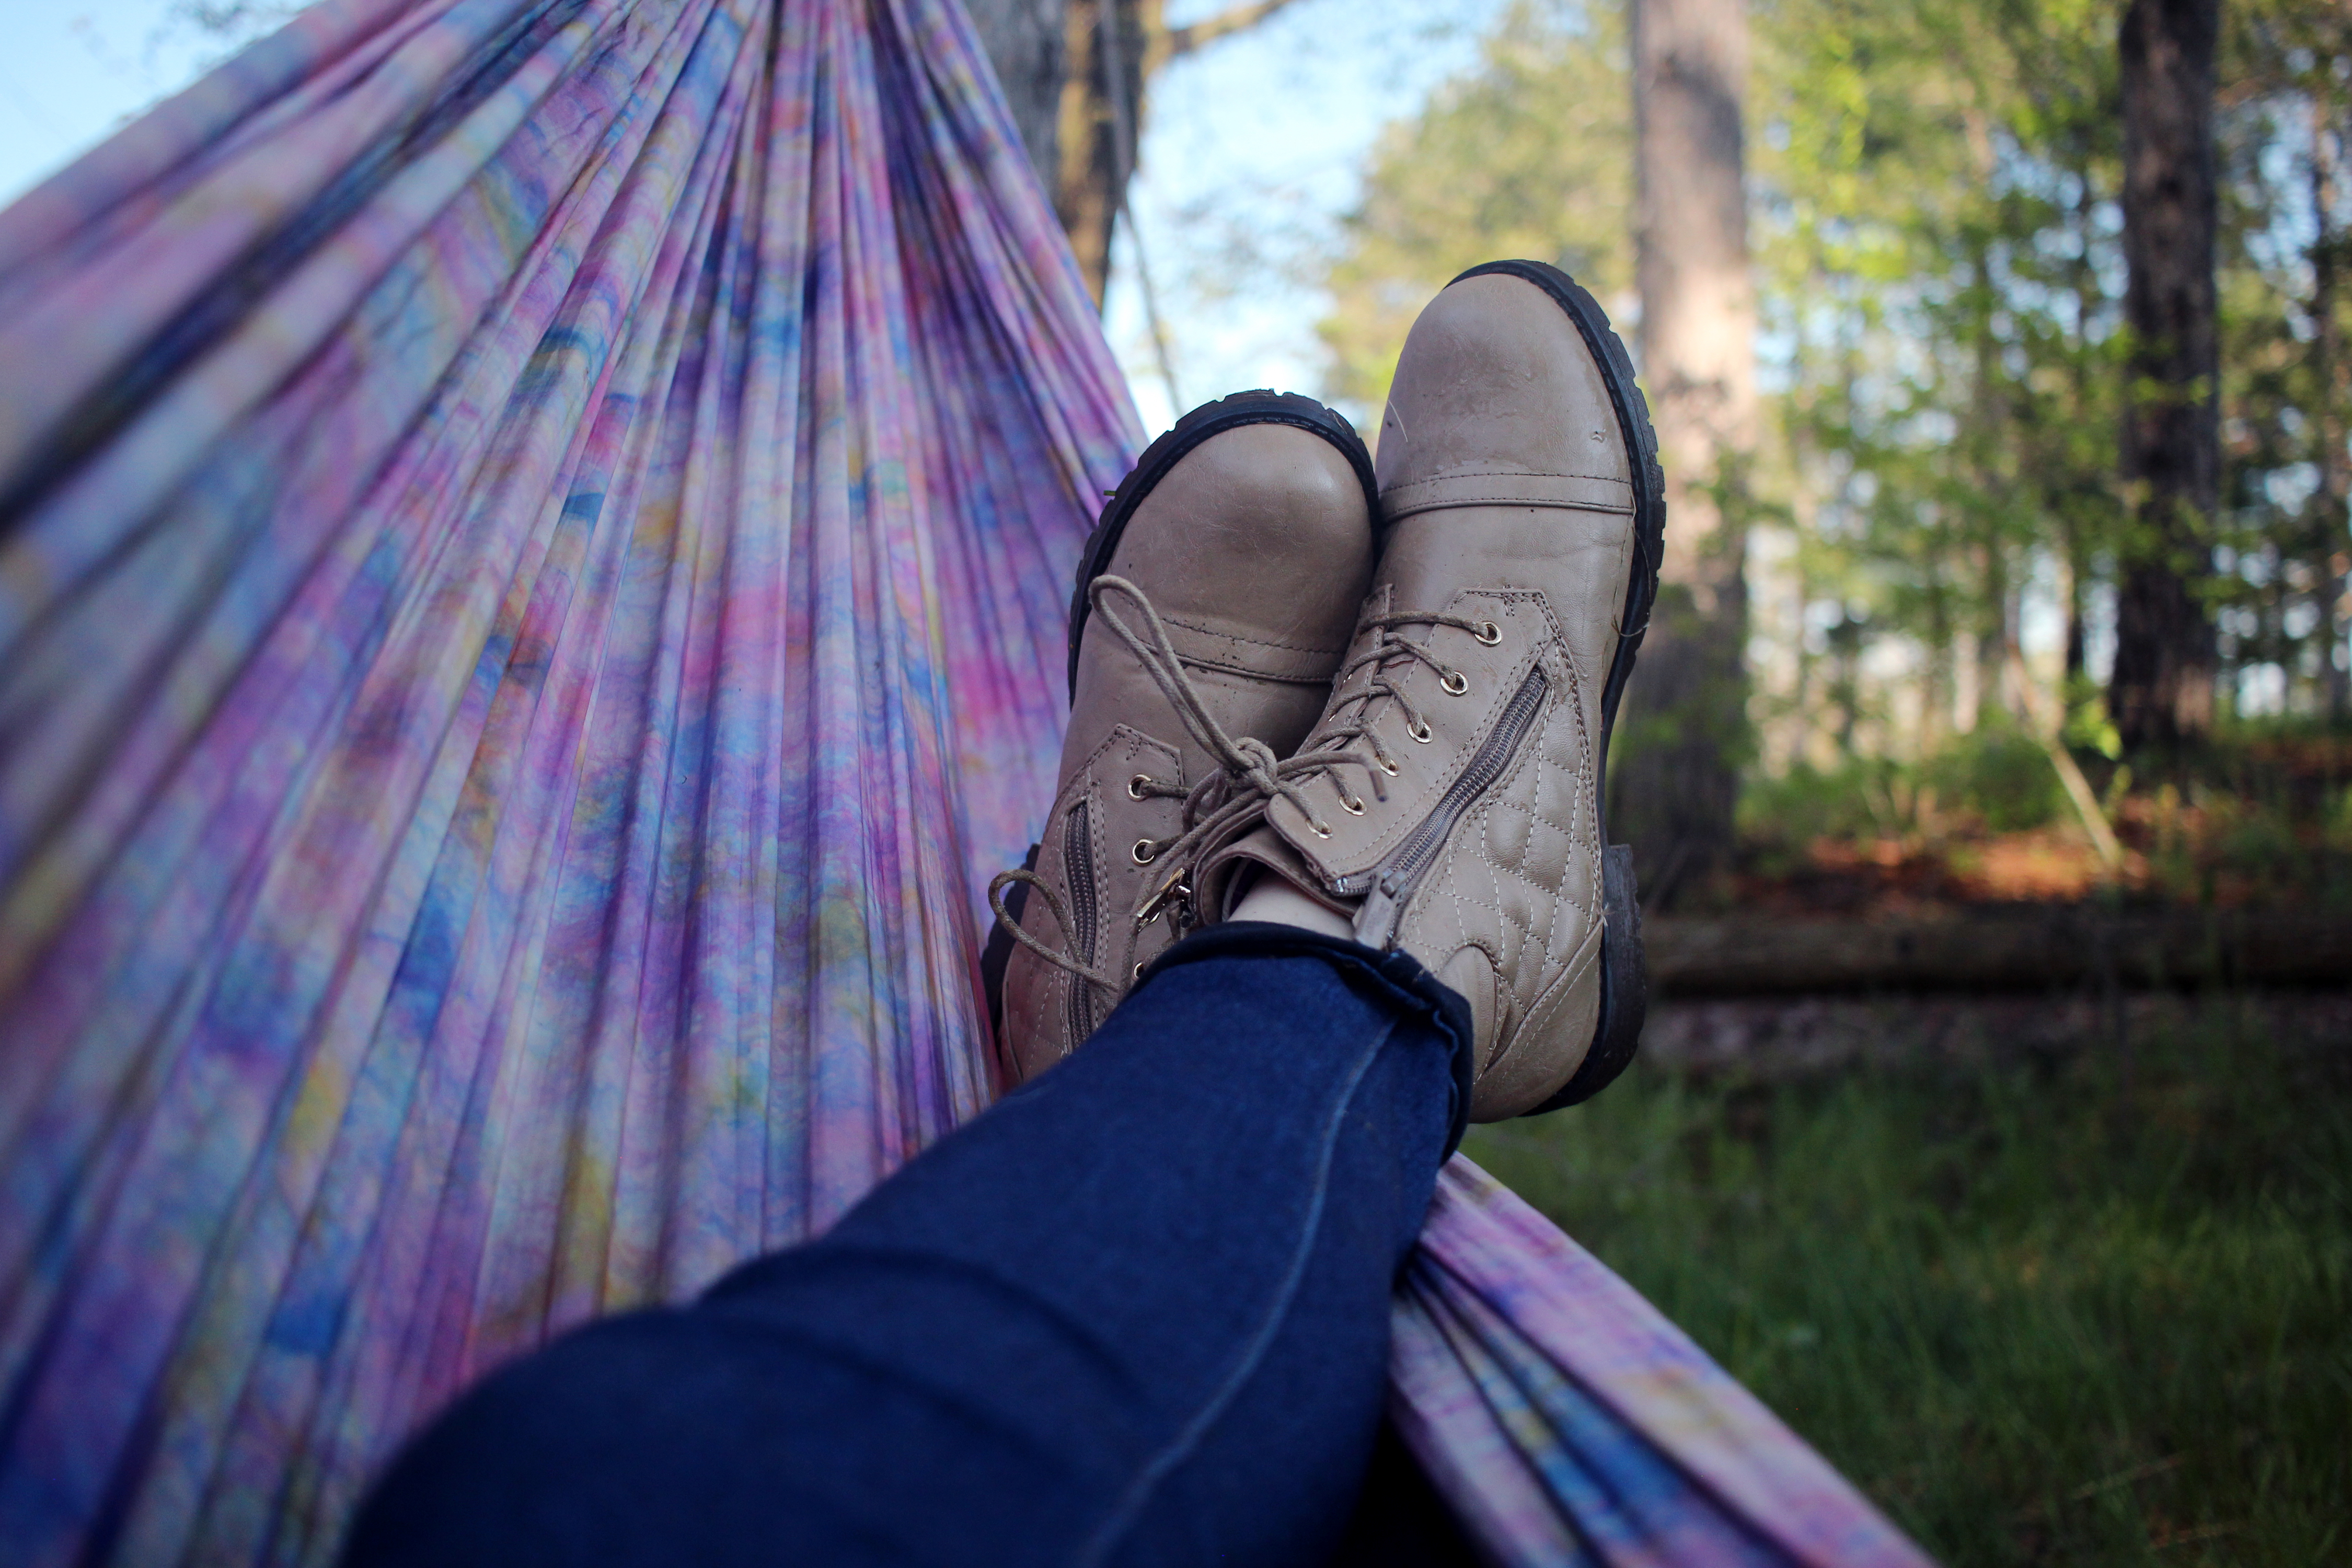
photography, feet, spring, color, macro, blue, shoes, legs, boots, footwear, photograph, beauty, interaction, photo shoot